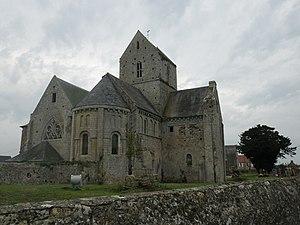
Chapelle de l'abbaye des Deux-Jumeaux, Calvados
L'abbaye Saint-Martin des Deux-Jumeaux est une abbaye bénédictine située à Deux-Jumeaux, dans le département du Calvados, en Normandie.
Deux-Jumeaux est une commune française, située dans le département du Calvados en région Normandie, peuplée de 55 habitants.
Cette liste regroupe une partie des monuments historiques du Calvados.